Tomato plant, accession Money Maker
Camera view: bottom (45 deg); turntable rotation: 150 degrees
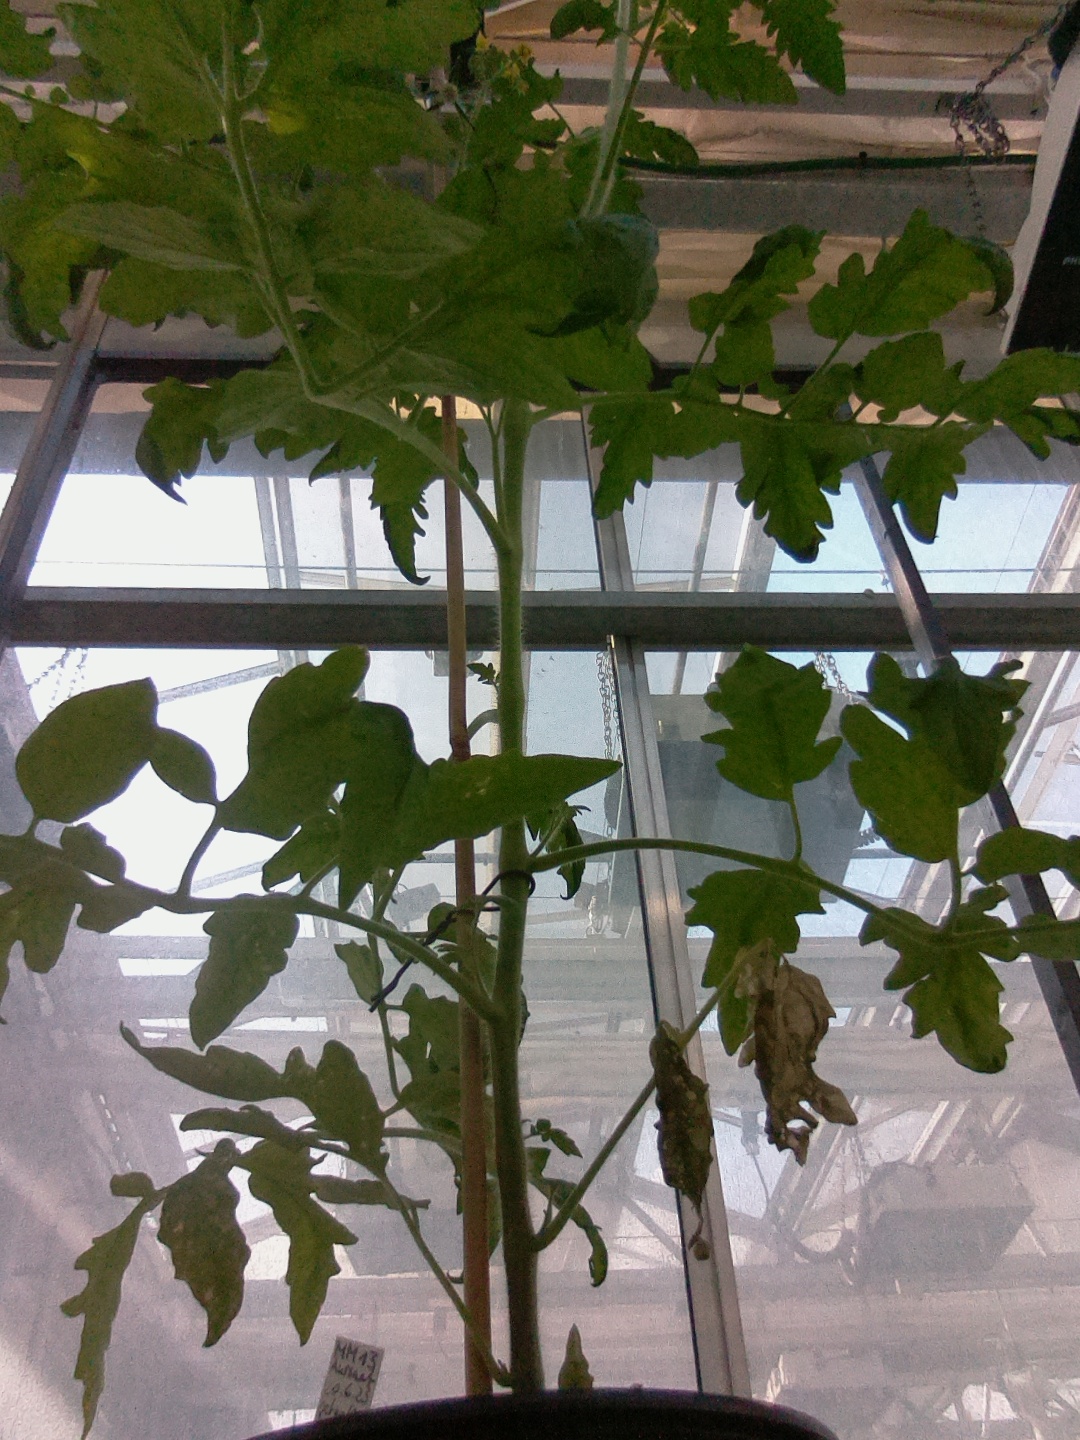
BBCH growth stage 70: Fruits at the main stem or branches visibles